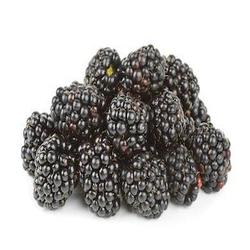
Label: Blackberry